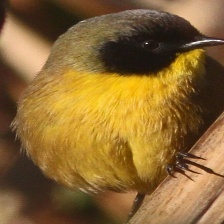
Species: ALTAMIRA YELLOWTHROAT
Scientific name: GEOTHLYPIS FLAVOVELATA